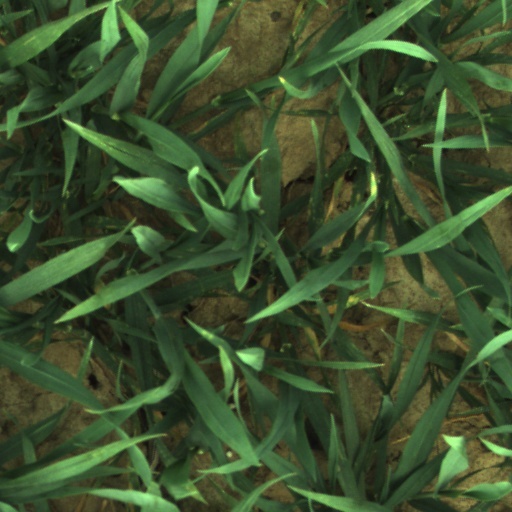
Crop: wheat